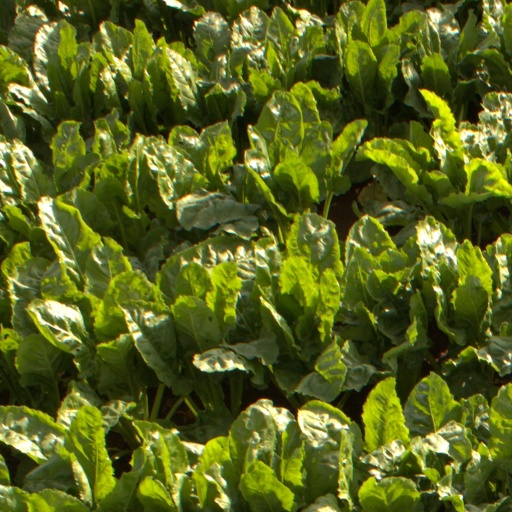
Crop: sugar beet